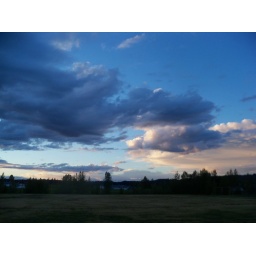
the massive series of fields near our house is a great place to capture pictures of the sky